James Walker (Harvard)

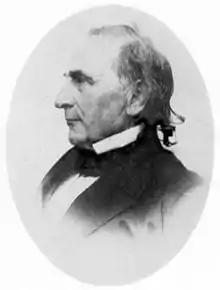

James Walker (August 16, 1794 – December 23, 1874) was a Unitarian minister, professor, and President of Harvard College from February 10, 1853, to January 26, 1860.